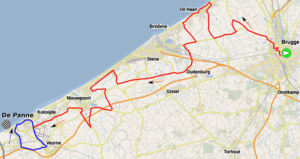
La 2ᵉ édition des Trois Jours de La Panne féminin a lieu le 28 mars 2019. C'est la quatrième manche de l'UCI World Tour féminin. Elle est remportée par la Néerlandaise Kirsten Wild.